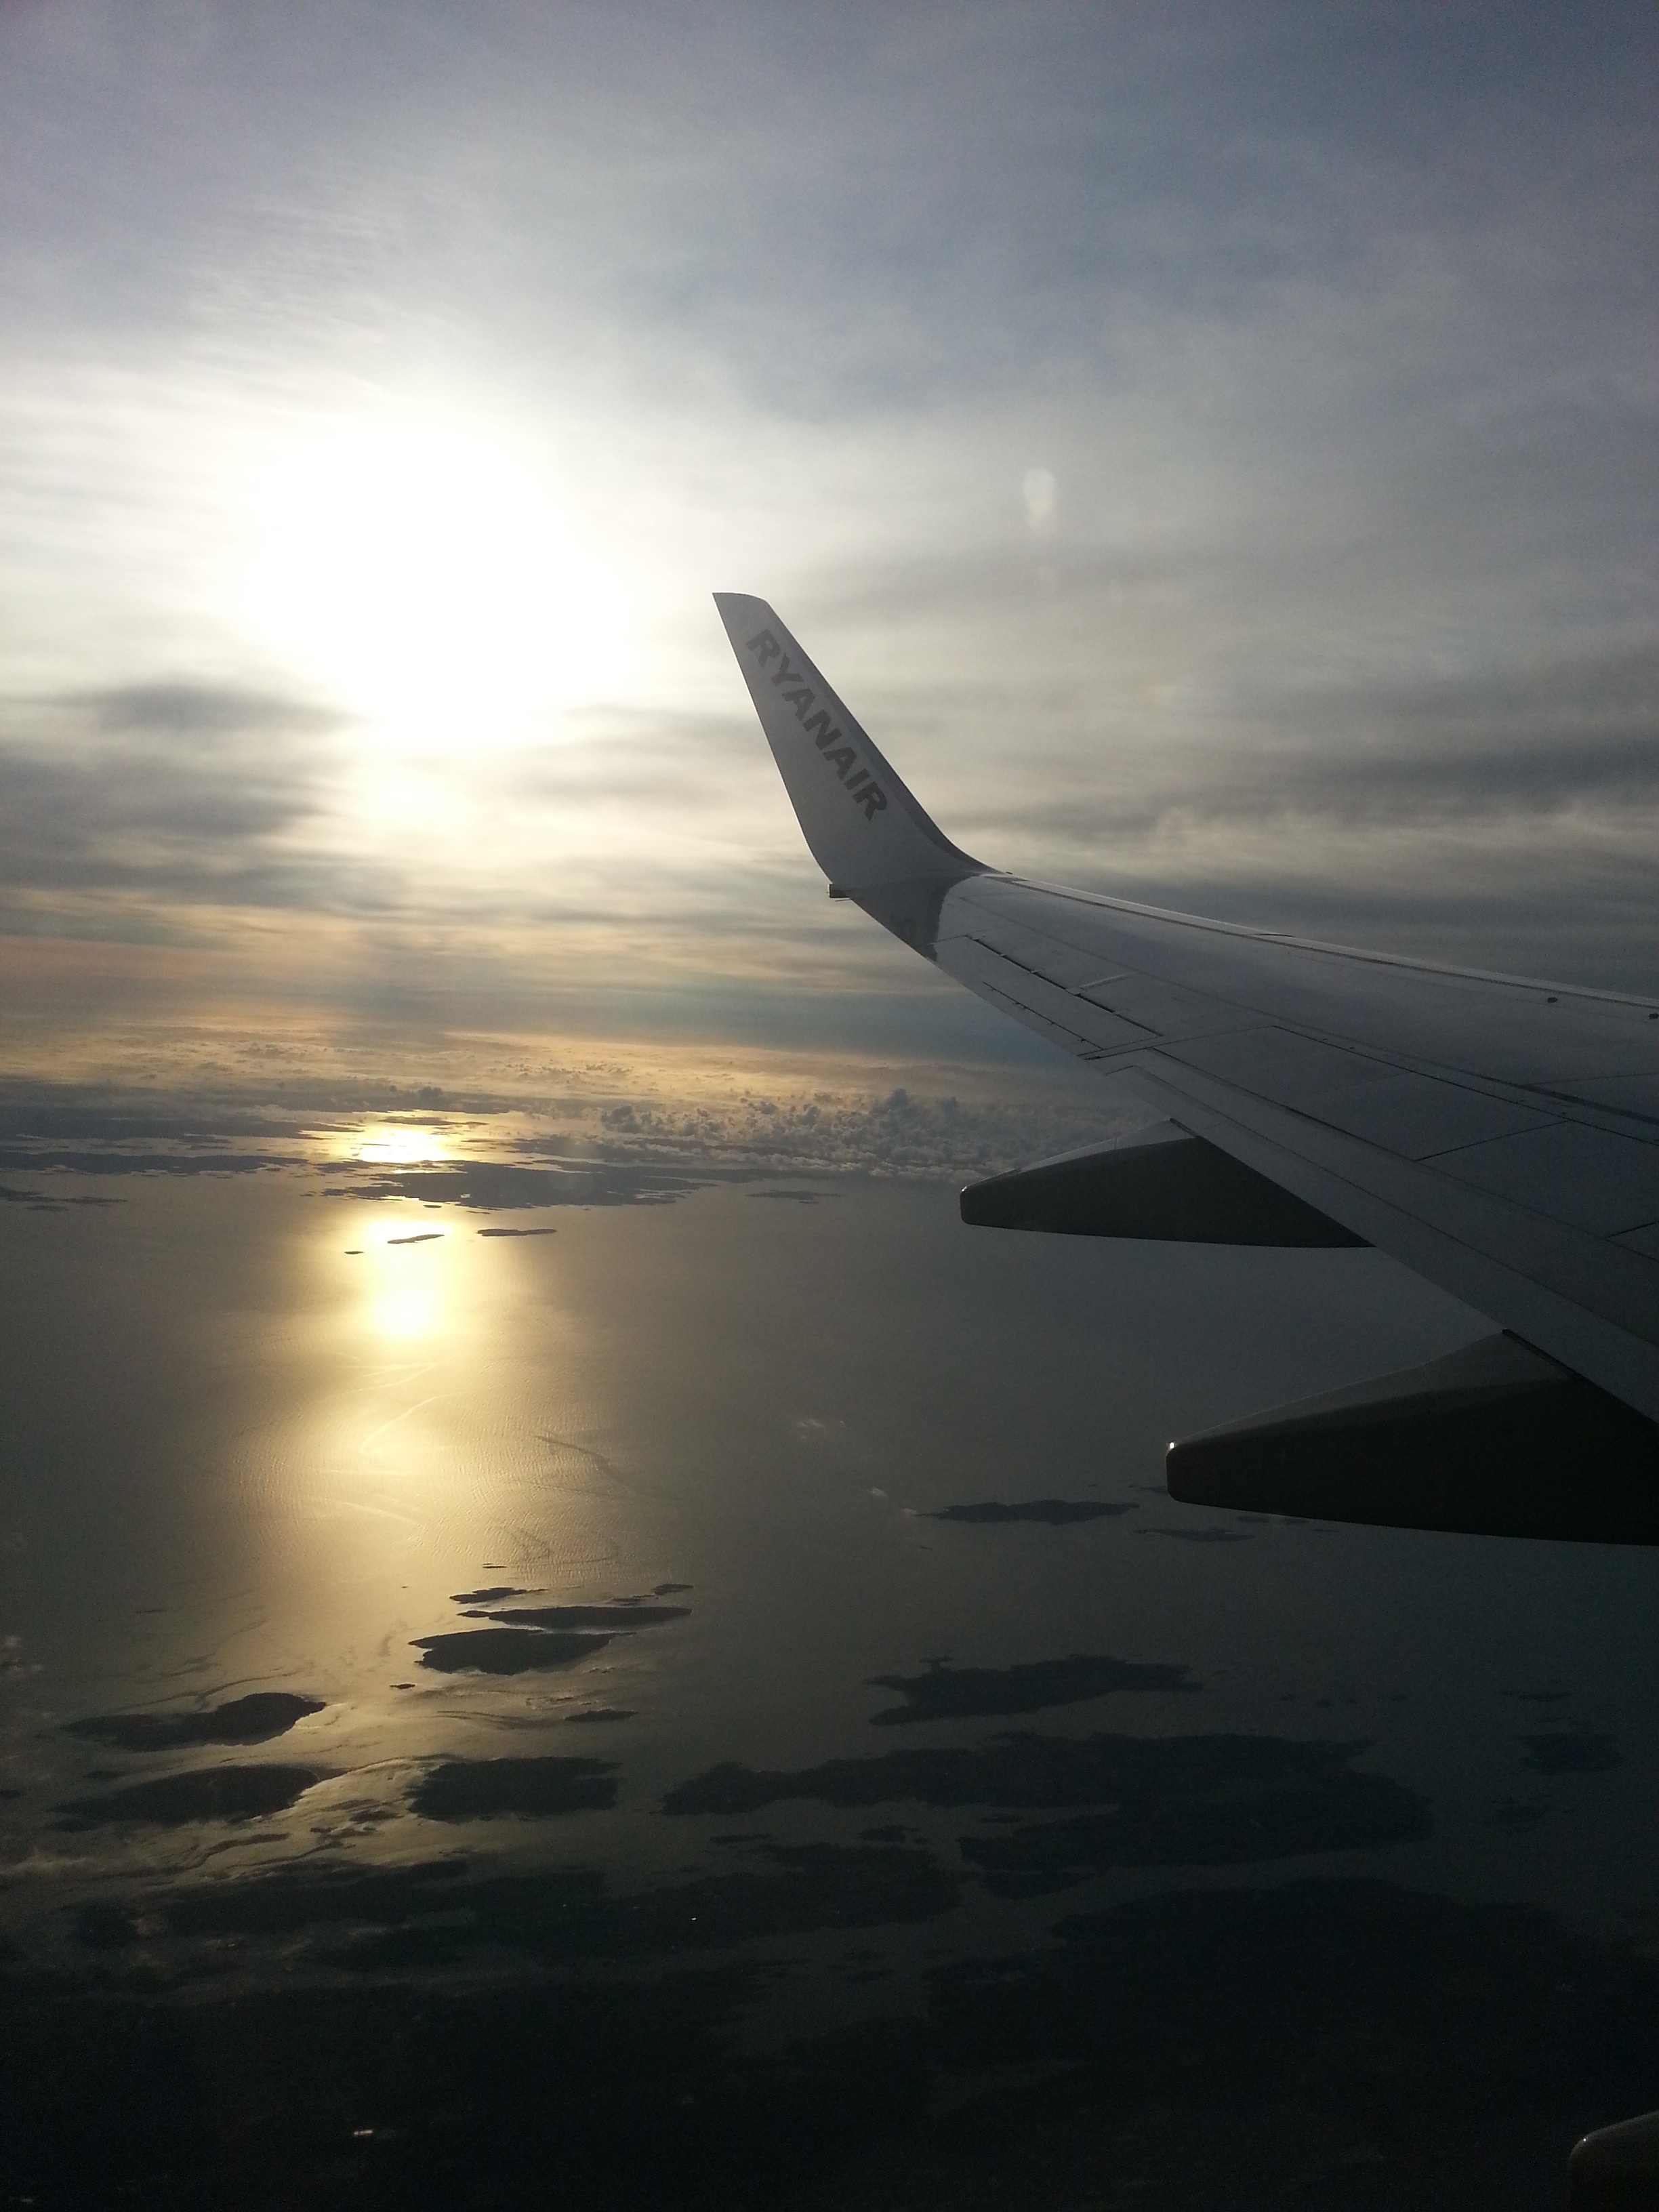
sea, horizon, wing, cloud, sky, sunrise, sunset, sunlight, view, dawn, atmosphere, fly, travel, airplane, plane, aircraft, dusk, reflection, vehicle, aviation, flight, clouds, airliner, ryanair, jet aircraft, air travel, atmosphere of earth